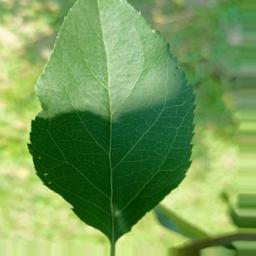
Label: Healthy